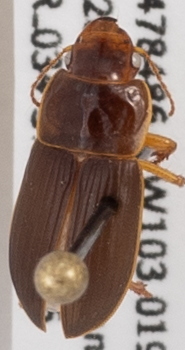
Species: Harpalus herbivagus
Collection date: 2020-08-26 04:00:00
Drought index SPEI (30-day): -1.852
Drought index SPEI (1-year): -1.45
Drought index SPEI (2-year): -1.01